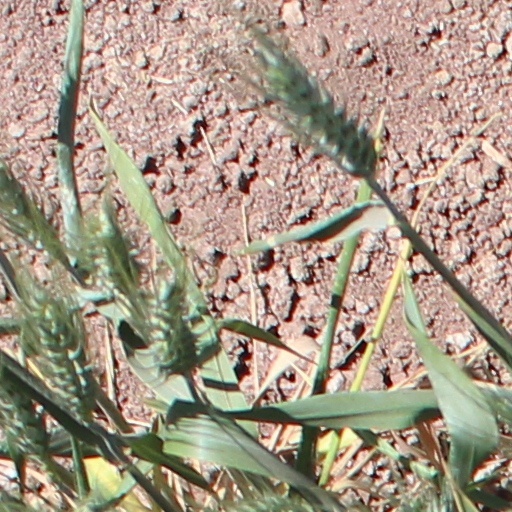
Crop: wheat